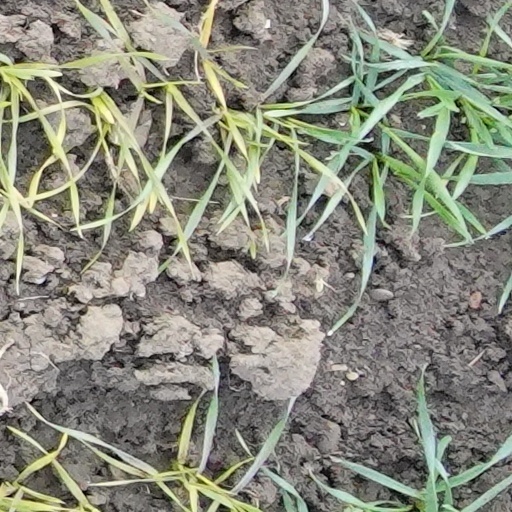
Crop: wheat